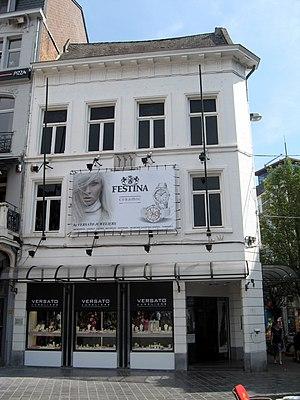
Cette page regroupe l’ensemble du patrimoine immobilier de la ville belge de Hasselt.